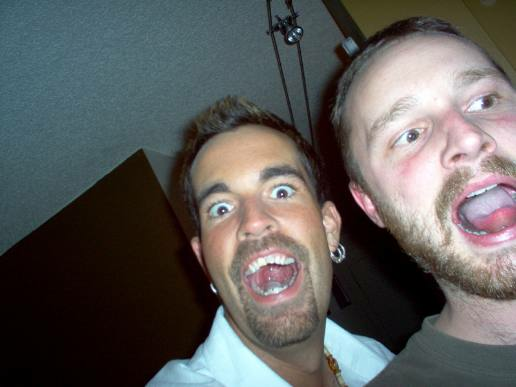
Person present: Yes